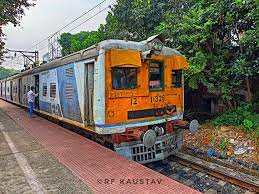
Vehicle type: Trains